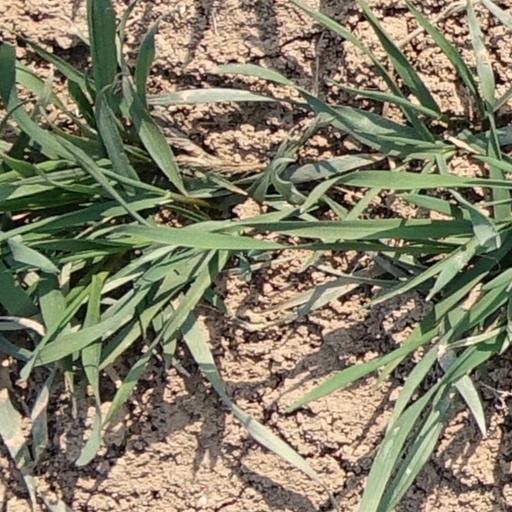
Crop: wheat